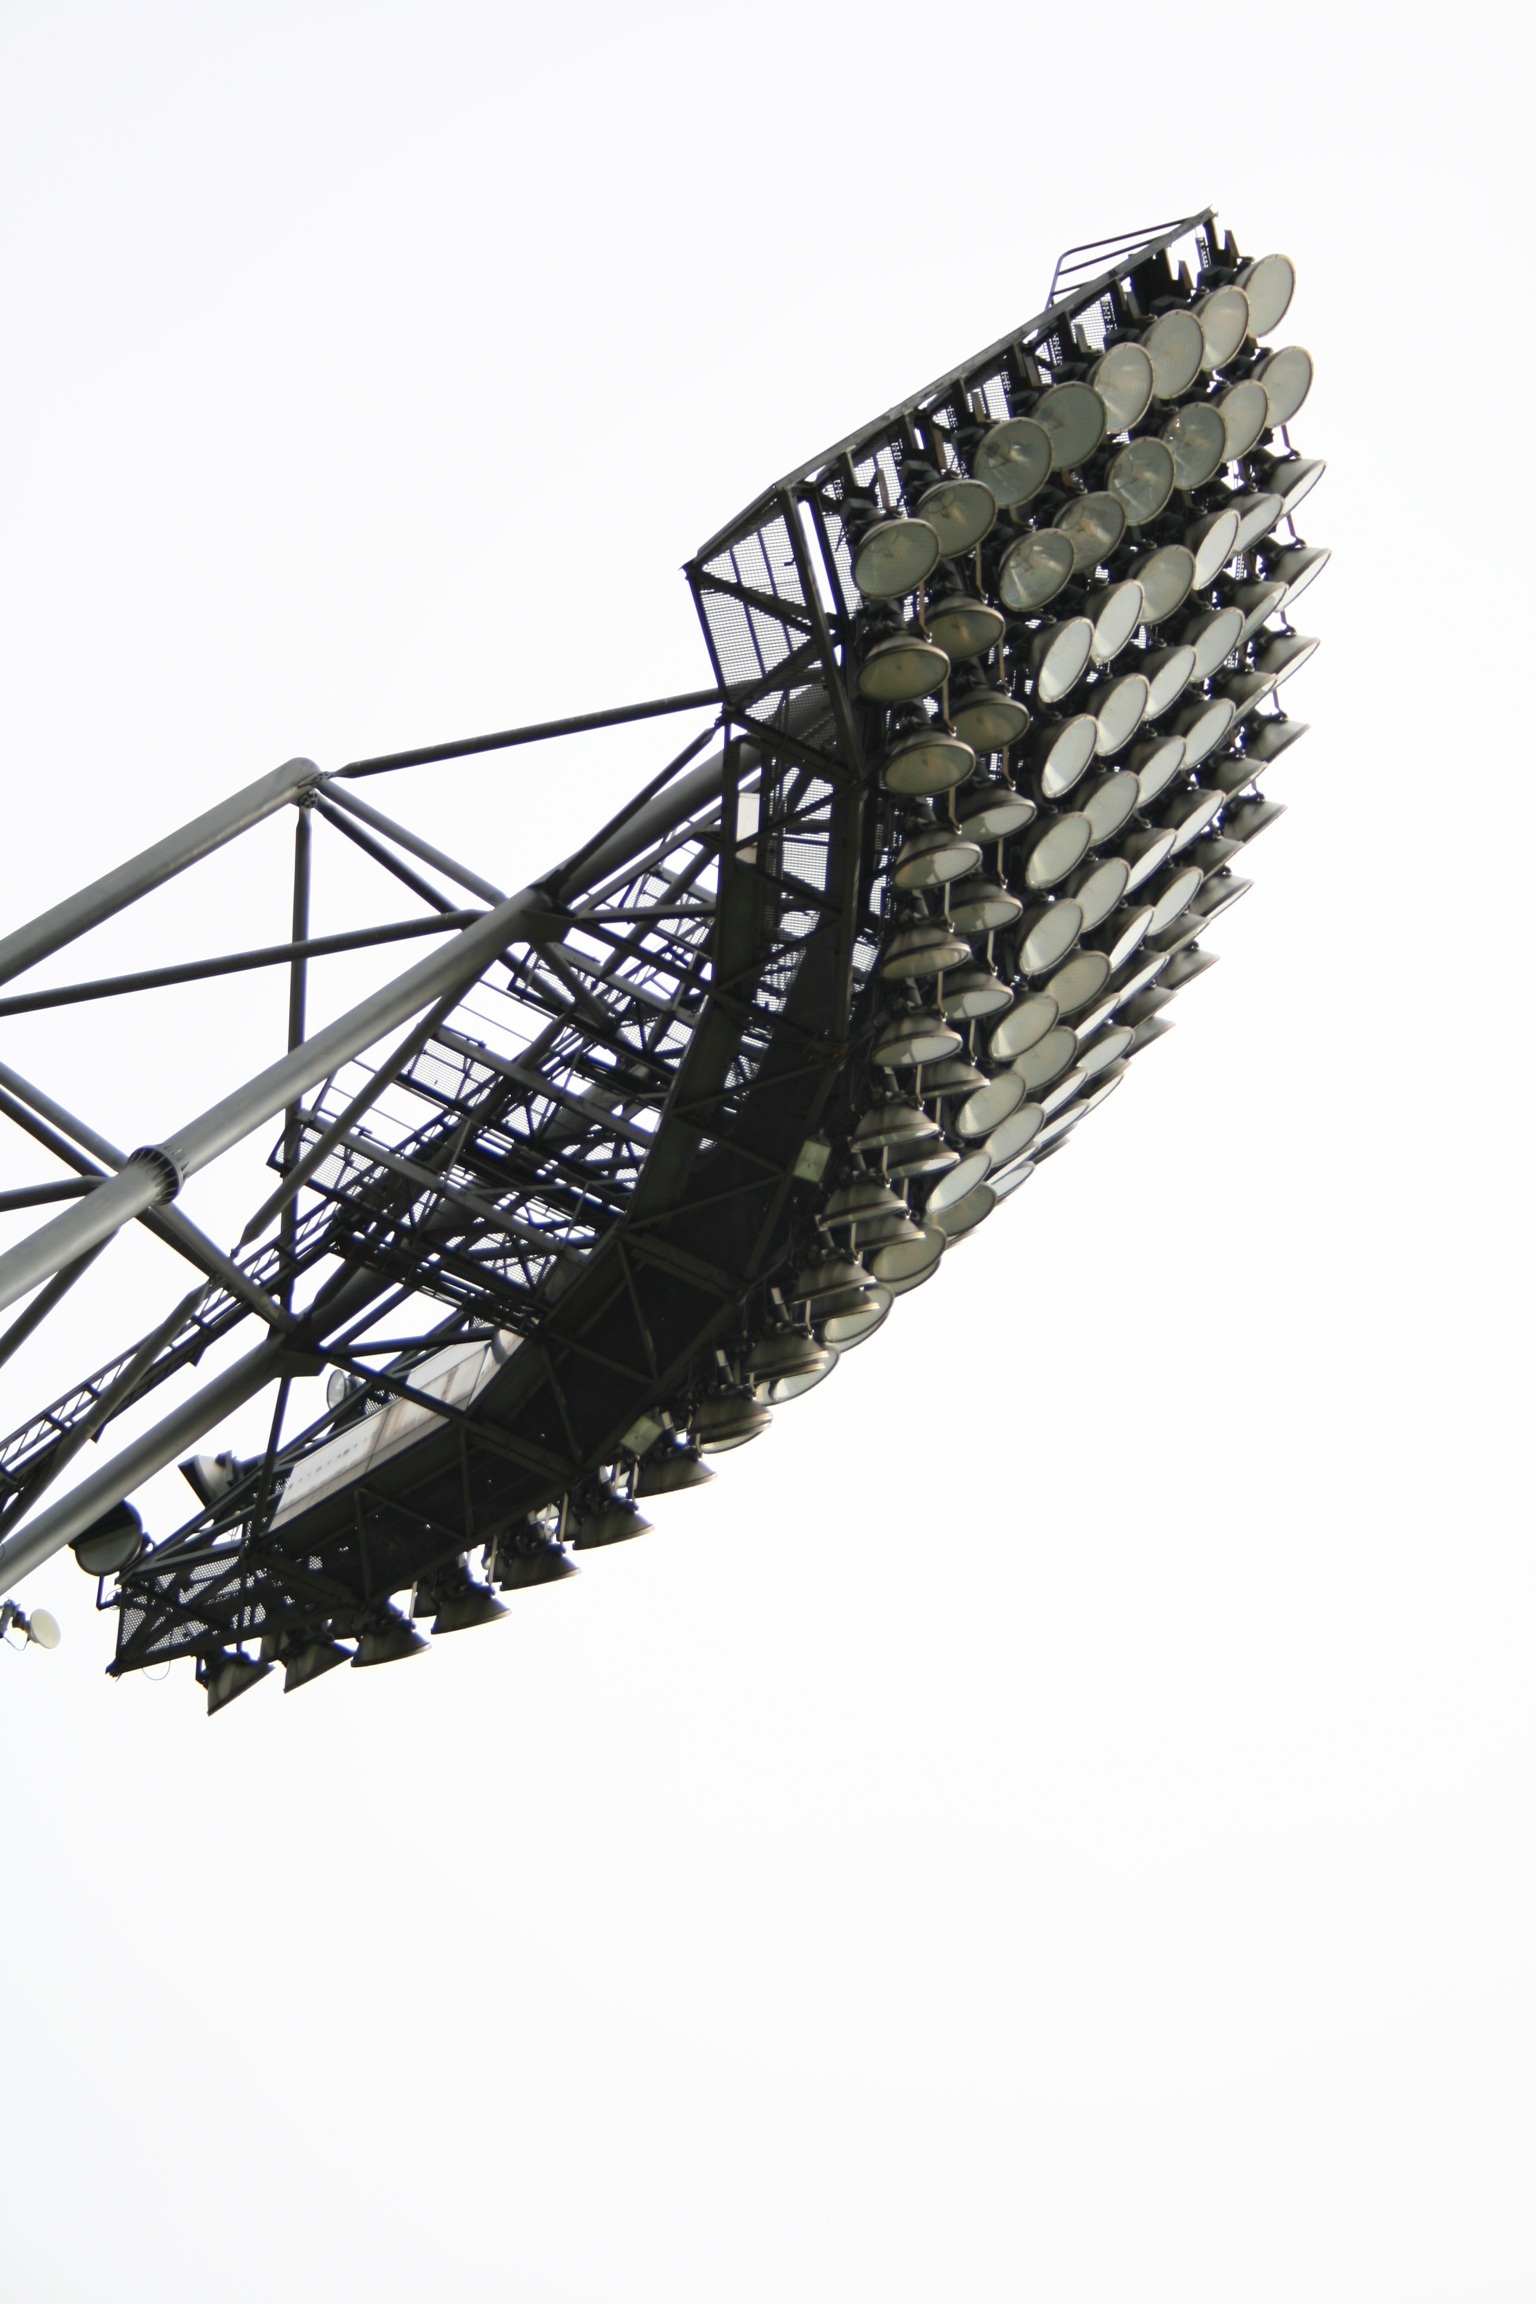
light, architecture, spiral, perspective, canopy, football, stadium, footwear, iron, seats, munich, olympia, olympic park, olympic stadium, football stadium, stadium spotlight, olympic station